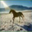
Label: horse